Marcus Perrin Knowlton

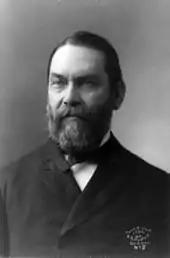
Marcus Perrin Knowlton

Marcus Perrin Knowlton (February 3, 1839 – May 7, 1918) was an American politician and jurist who served as chief justice of the Massachusetts Supreme Judicial Court.